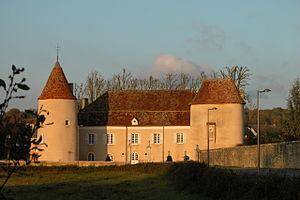
Le Pêchereau est une commune française située dans le département de l'Indre, en région Centre-Val de Loire.
Cet article recense les monuments historiques de l'Indre, en France.